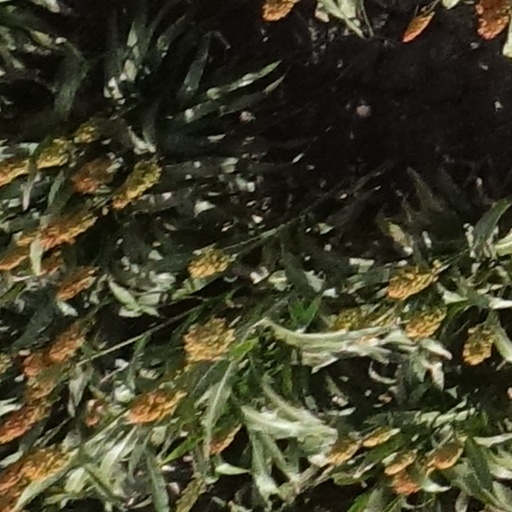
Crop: sorghum